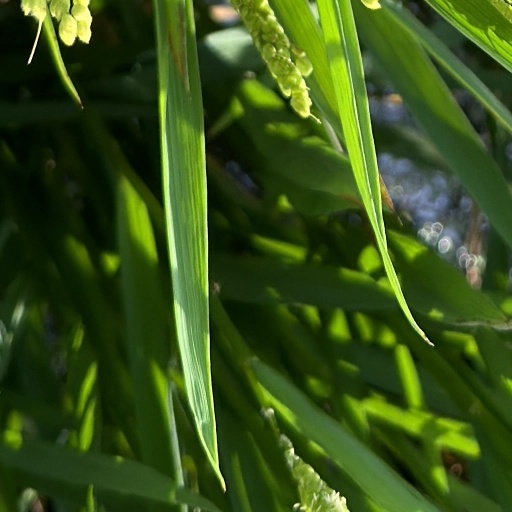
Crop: rice